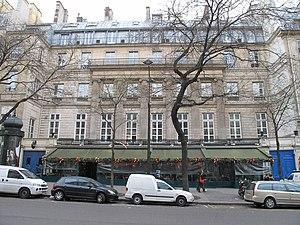
Hôtel Montholon, 23 Boulevard Poissonnière, Paris 2e arr. Construit en 1785 par François Soufflot dit le Romain pour Nicolas de Montholon, président du parlement de Normandie.)
Le boulevard Poissonnière est une voie située à la lisière des 2ᵉ et 9ᵉ arrondissements de Paris.
L'hôtel de Montholon est un hôtel particulier situé à Paris en France.
François Soufflot dit Soufflot le Romain, dit aussi Soufflot le Jeune ou Soufflot le Neveu, est un architecte français actif à Paris dans la seconde moitié du XVIIIᵉ siècle.